Dutch Golden Age

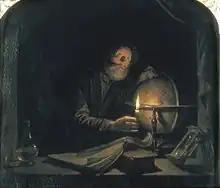
Astronomer, by Gerrit Dou,

Calvinism was the state religion in the Dutch Republic, though this does not mean that unity existed. Although the Netherlands was a tolerant nation compared to neighboring states, wealth and social status belonged almost exclusively to Protestants. The cities with a predominantly Catholic background, such as Utrecht and Gouda, did not enjoy the benefits of the Golden Age. As for the Protestant towns, unity of belief was also far from standard. At the beginning of the century bitter controversies between strict Calvinists and more permissive Protestants, known as Remonstrants, split the country. The Remonstrants denied predestination and championed freedom of conscience, while their more dogmatic adversaries (known as Contra-Remonstrants) gained a major victory at the Synod of Dort (1618–19). The variety of sects may well have worked to make religious intolerance impractical.